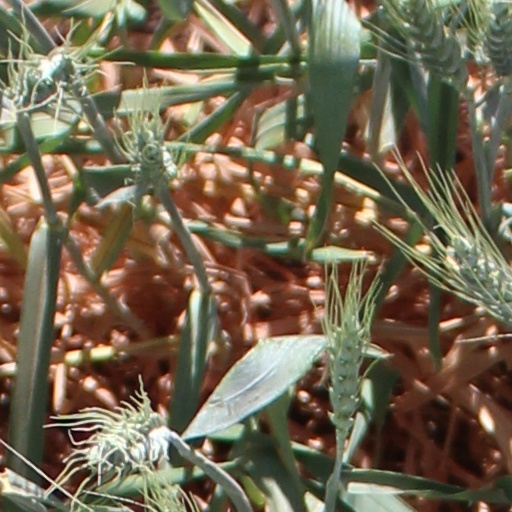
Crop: wheat